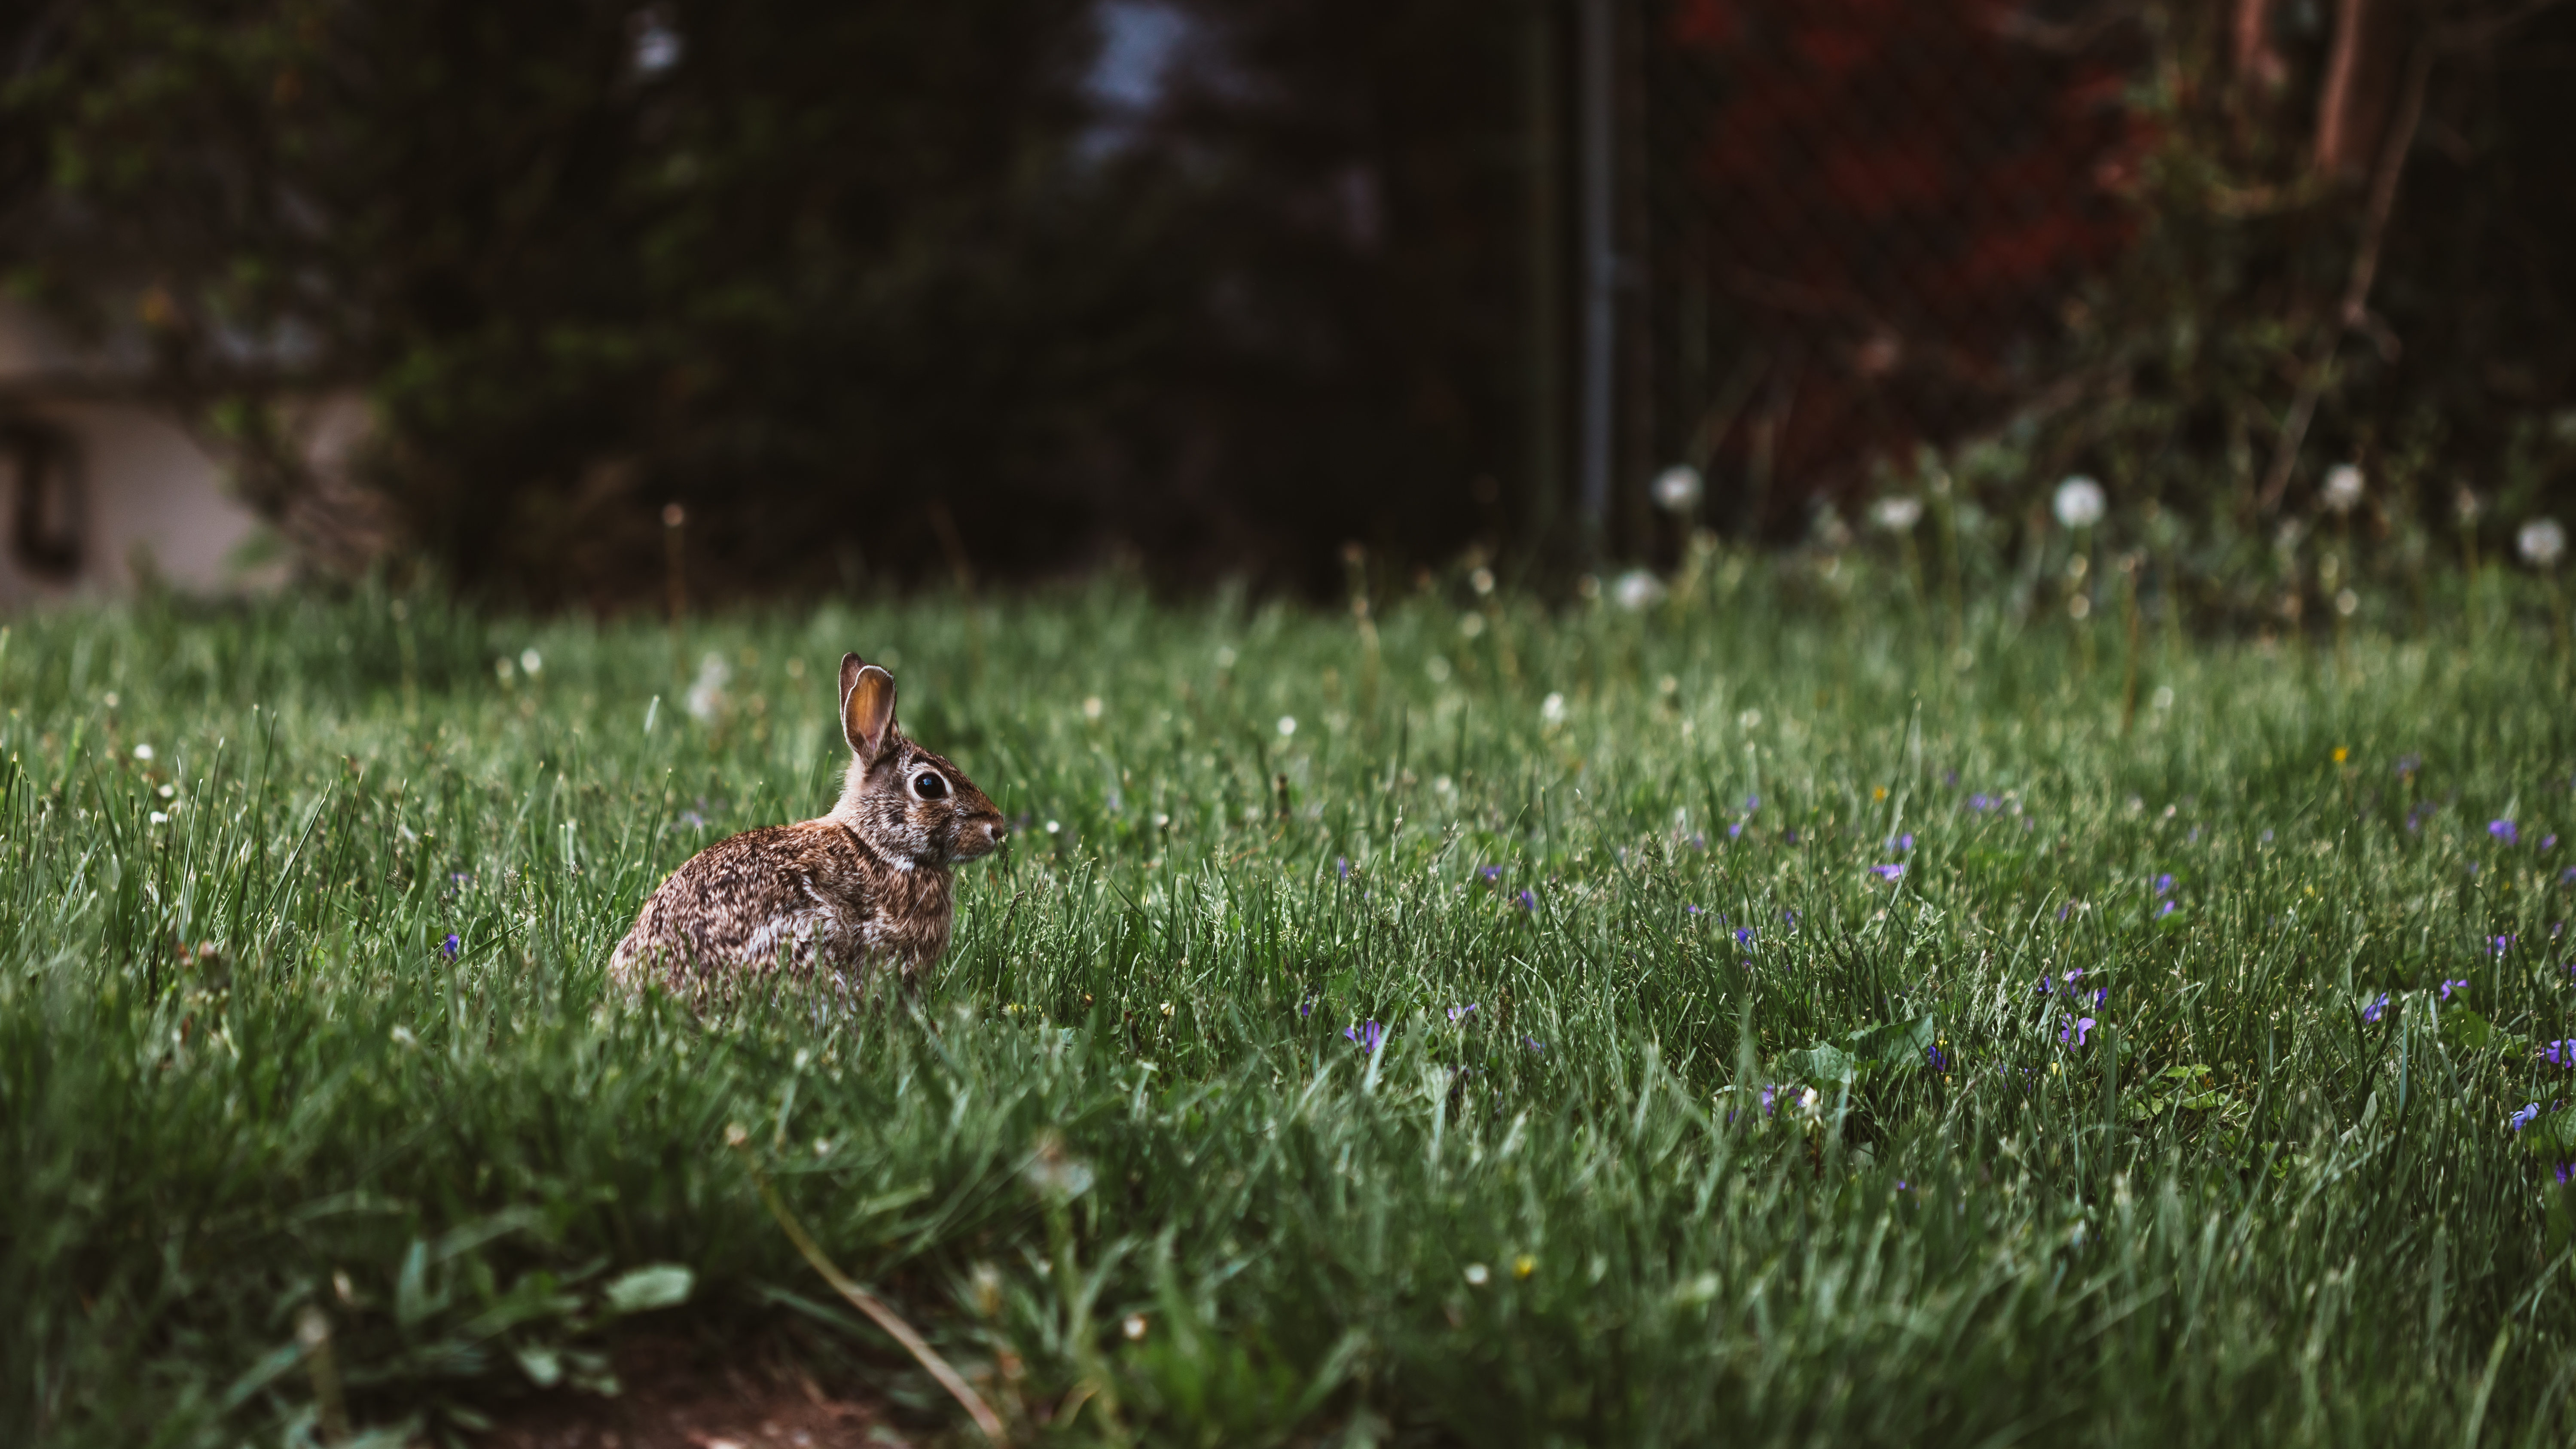
nature, grass, lawn, meadow, leaf, flower, wildlife, green, autumn, garden, flora, fauna, woodland, grass family